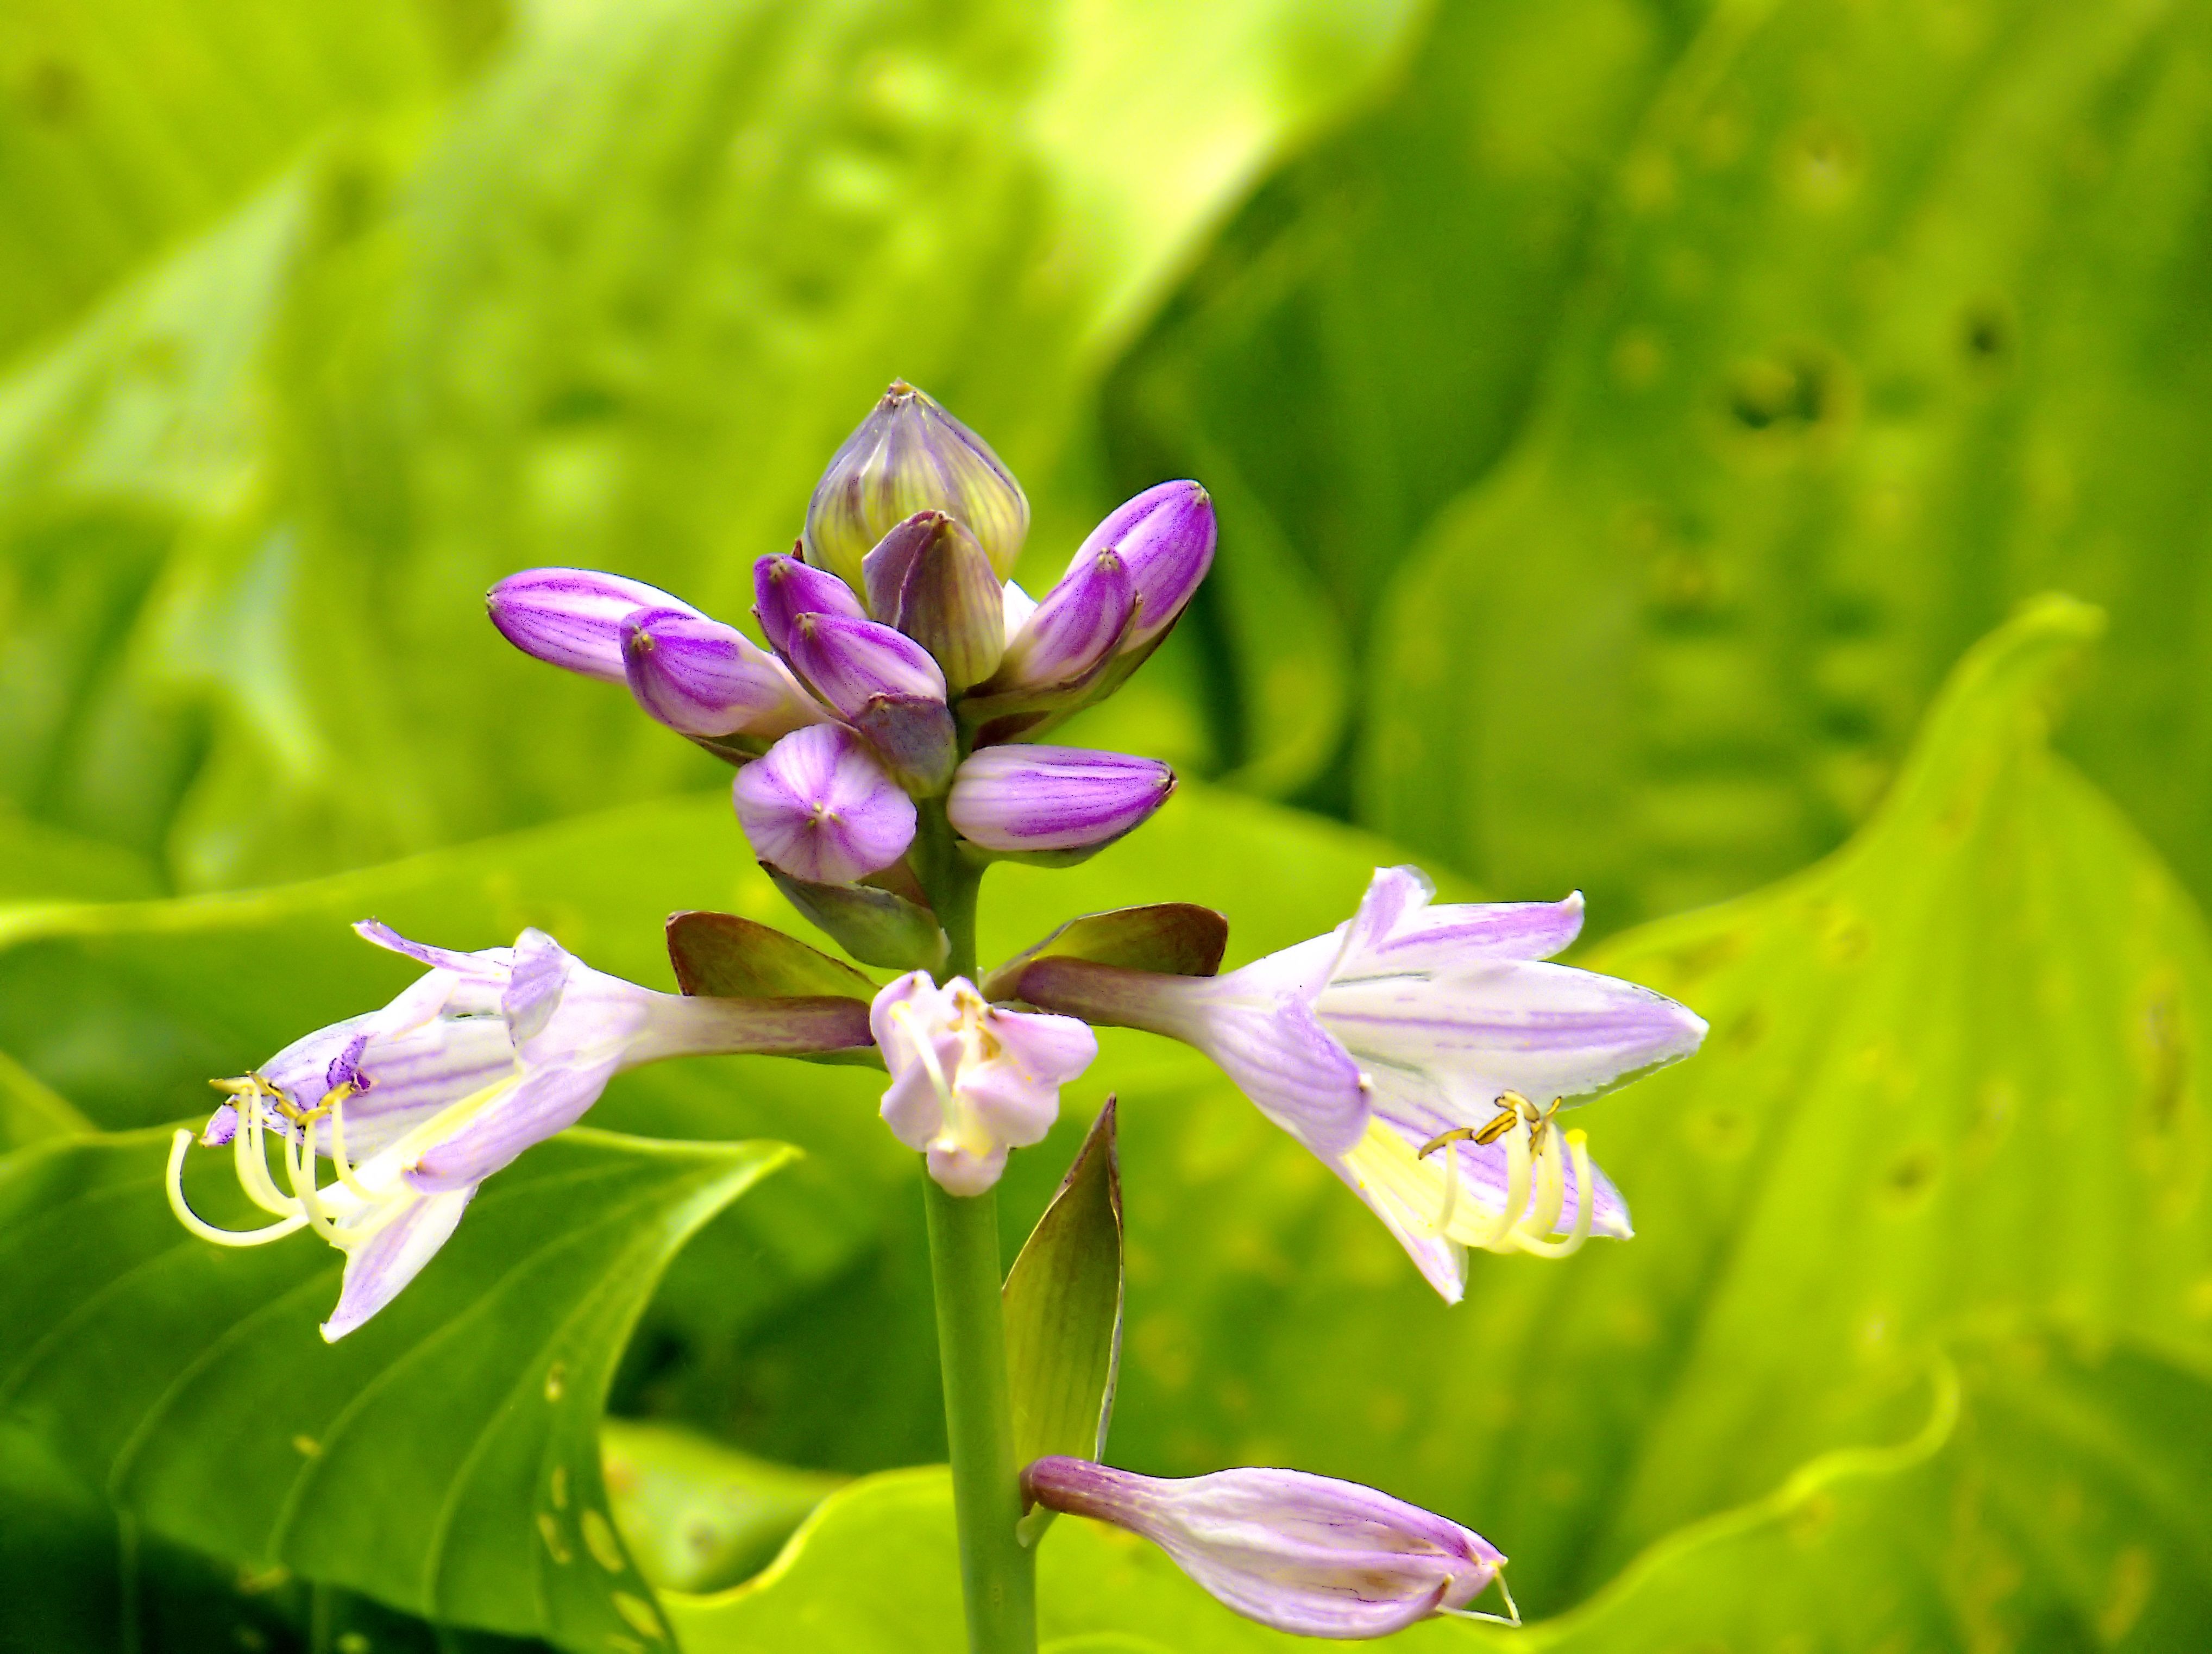
blossom, plant, meadow, flower, petal, green, botany, garden, flora, perennial, wildflower, hosta, bicolor, macro photography, flowering plant, land plant, shade plants, purple blossoms